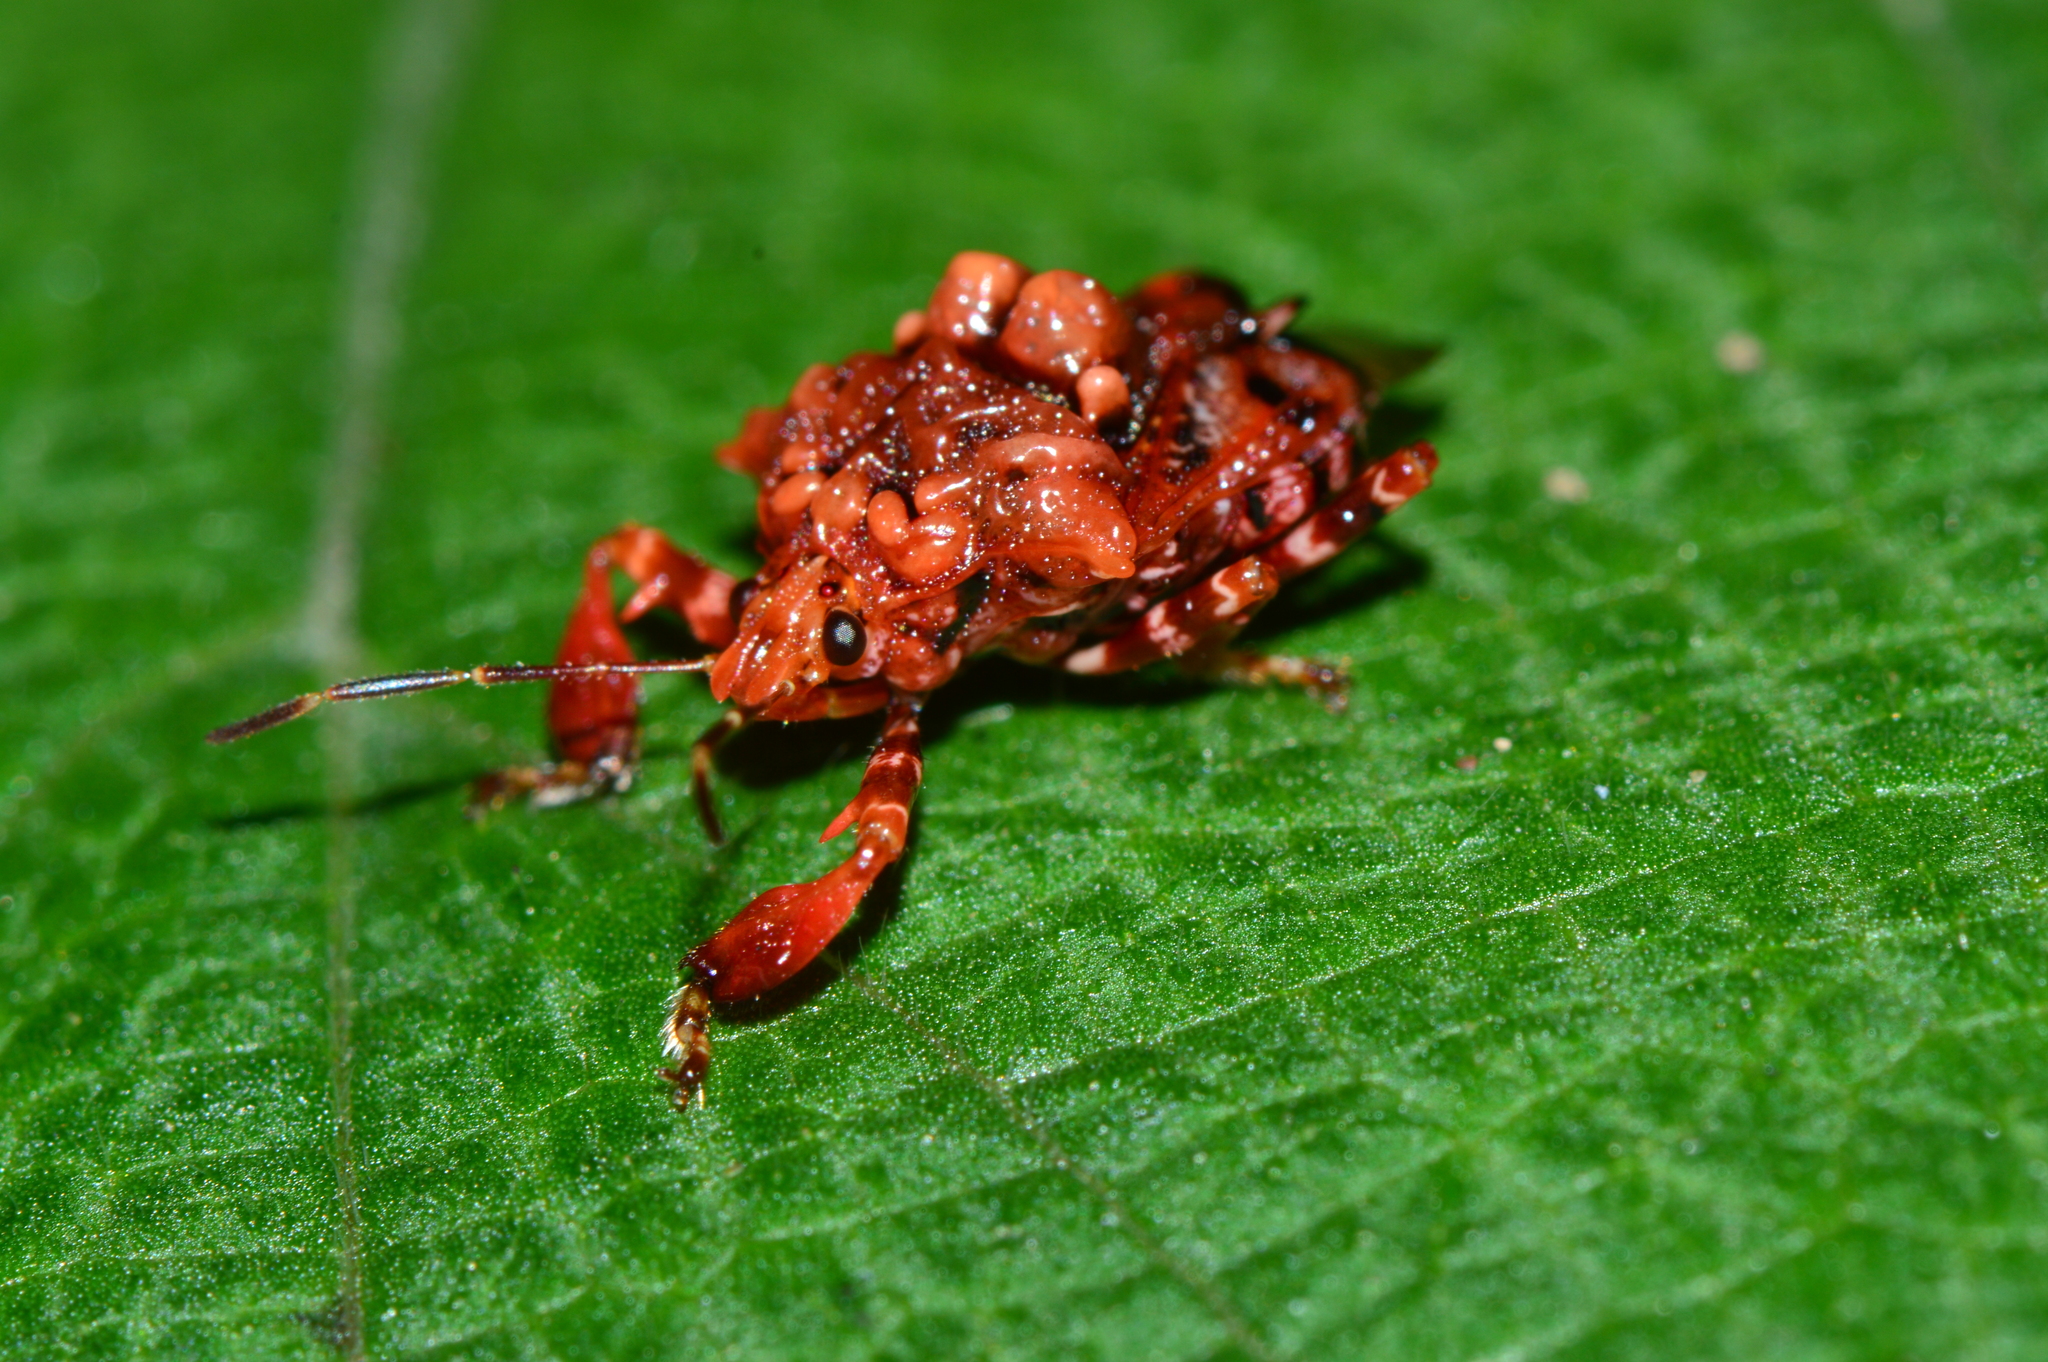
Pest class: stink_bug